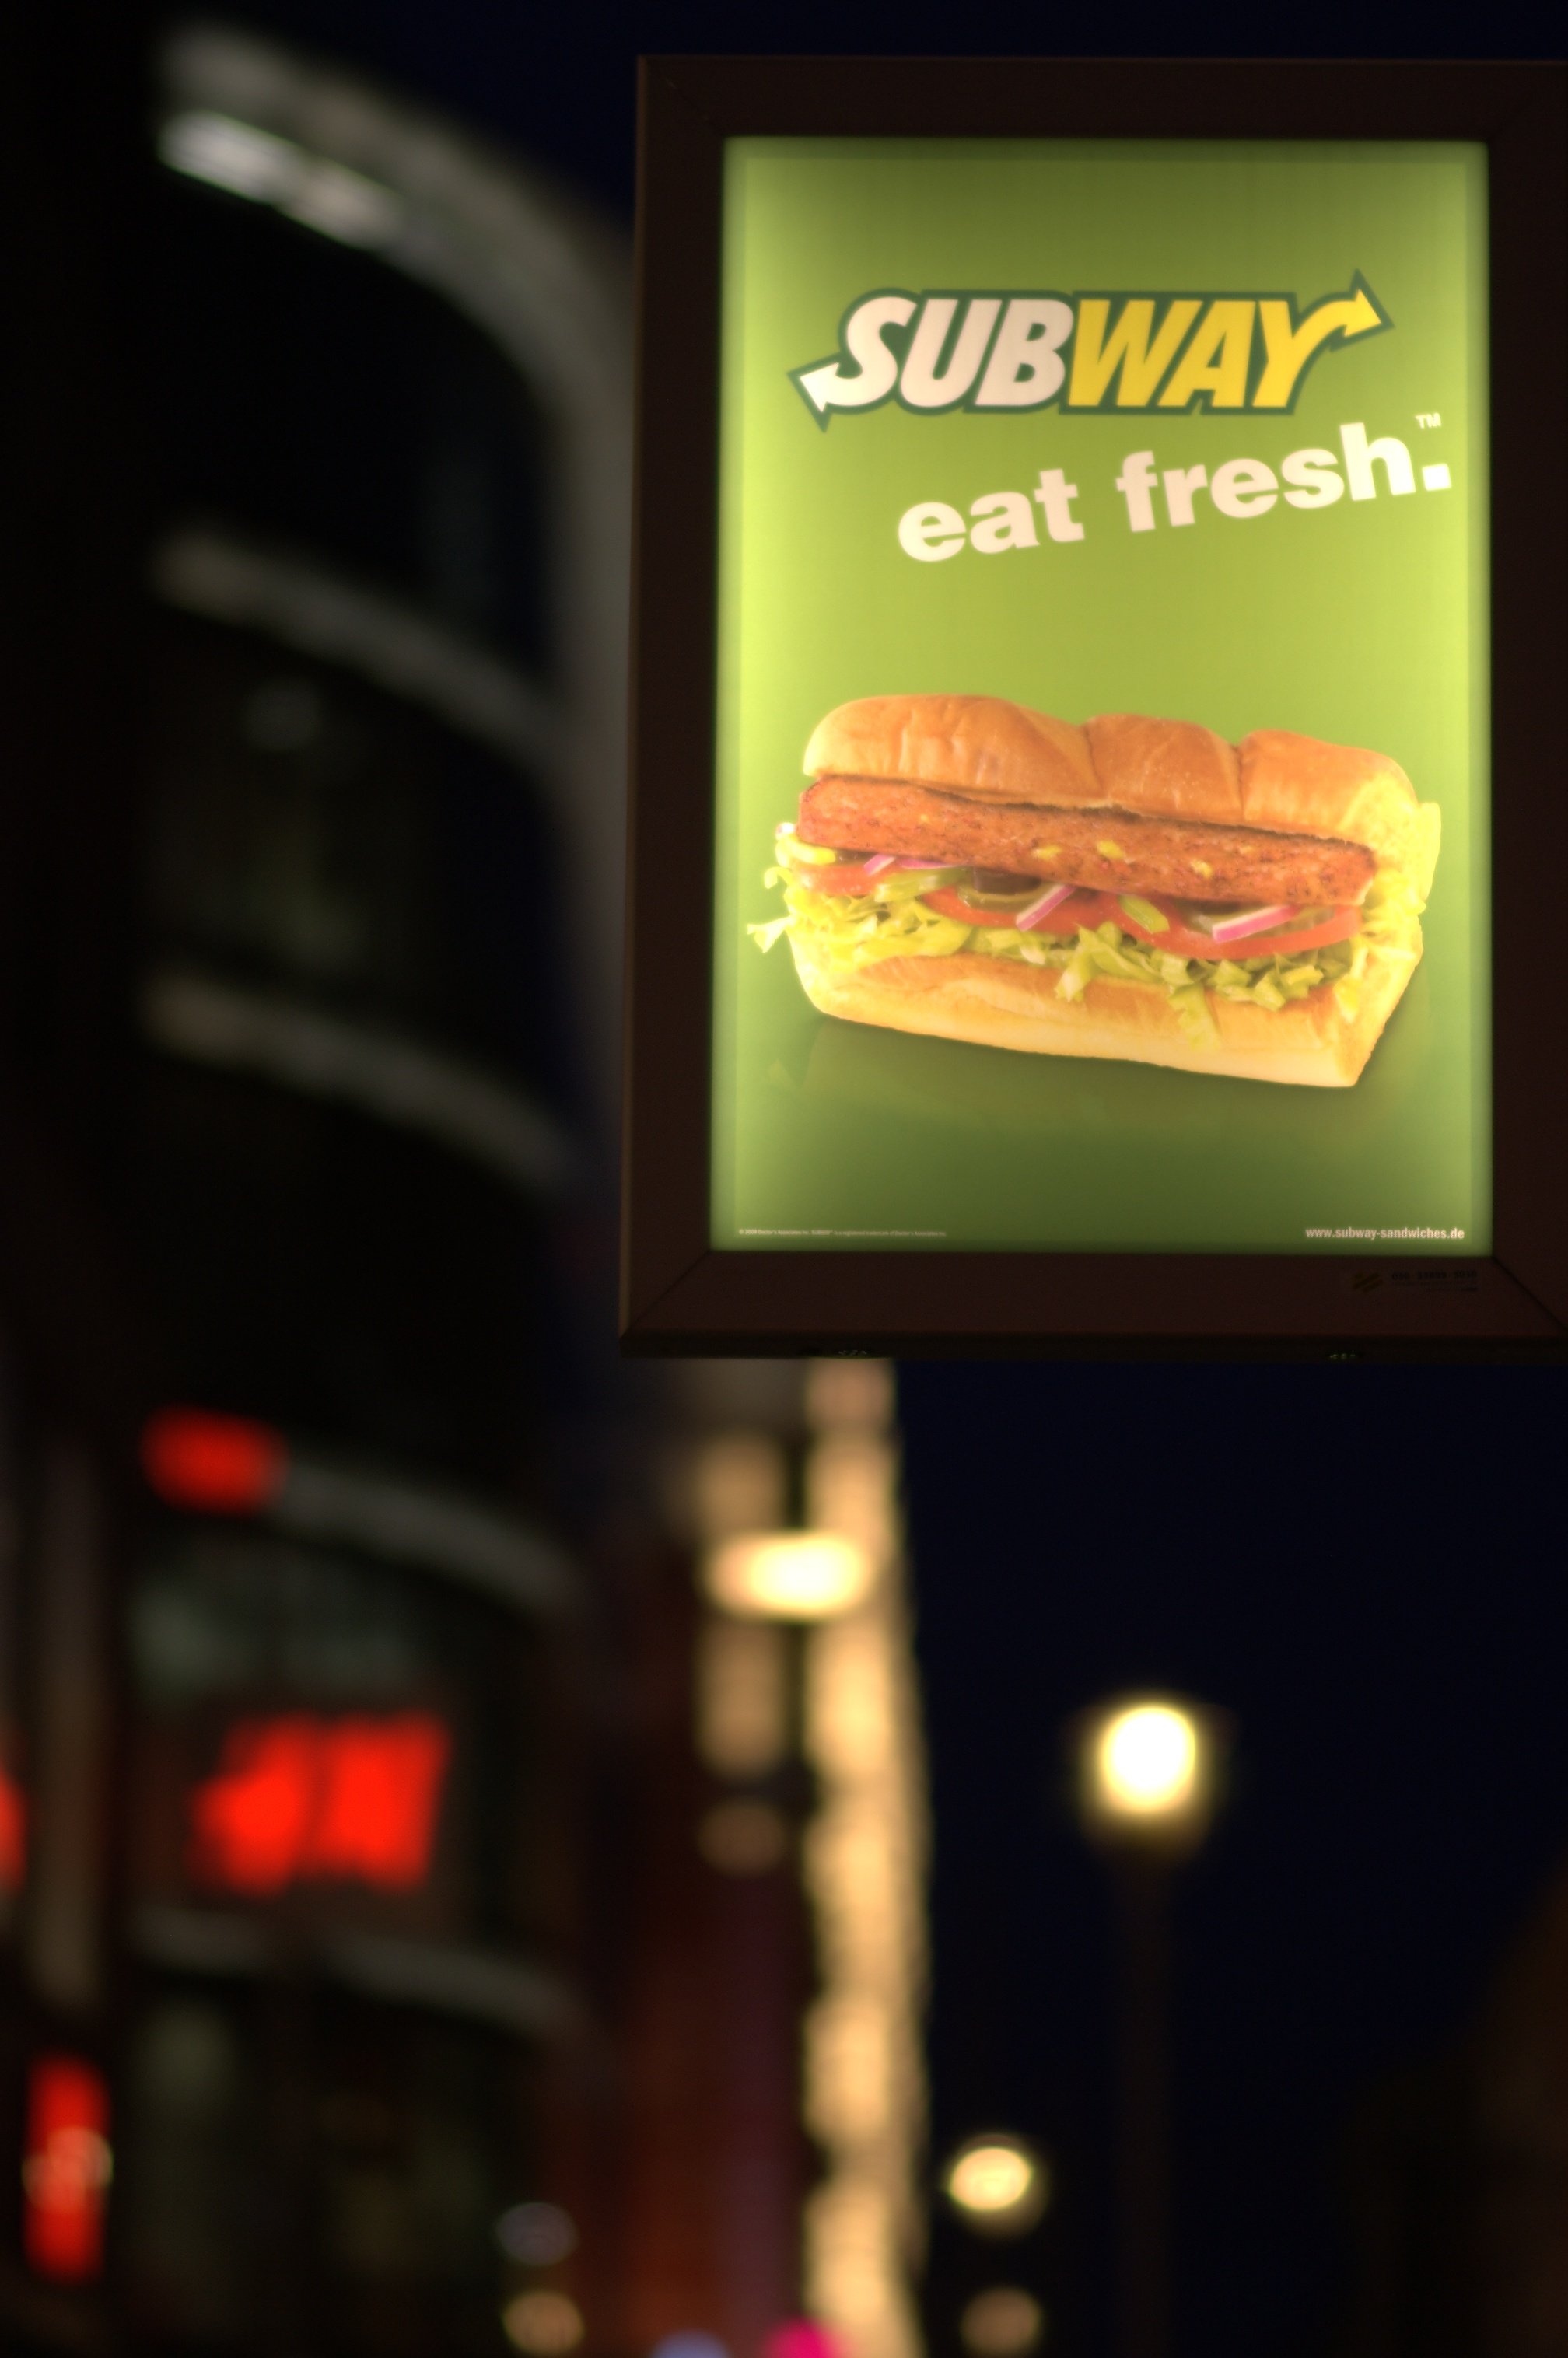
bokeh, restaurant, advertising, food, drink, fast food, rawtherapee, germany, deutschland, berlin, walimex, samyang, pentax, 85mm, liqueur, bokehlicious, lenstagged, steffenzahn, k100d, justpentax, berlinmitte, iamflickr, 85mmf14, walimex85mm, walimexpro8514if, sense